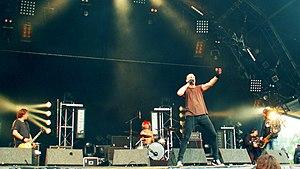
Dwarves au Hellfest 2011
The Dwarves est un groupe de punk rock américain, originaire de Chicago, dans l'Illinois. Il est formé à la fin des années 1980 sous le nom de The Suburban Nightmare comme groupe de garage punk. Ils sont actuellement basés à San Francisco, en Californie.